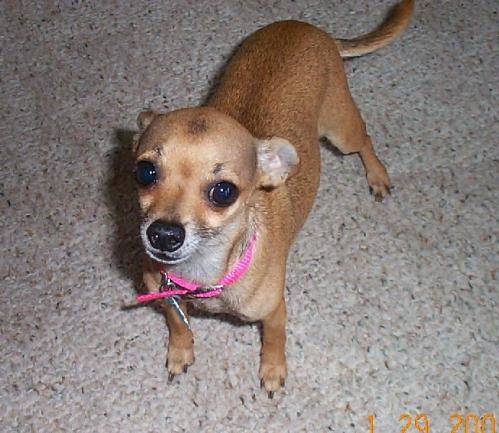
Label: dog